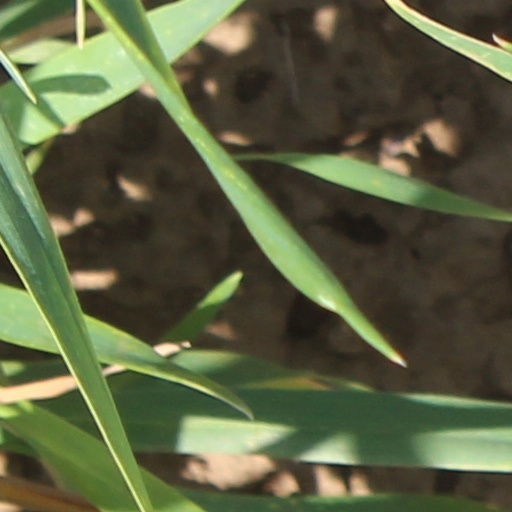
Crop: wheat